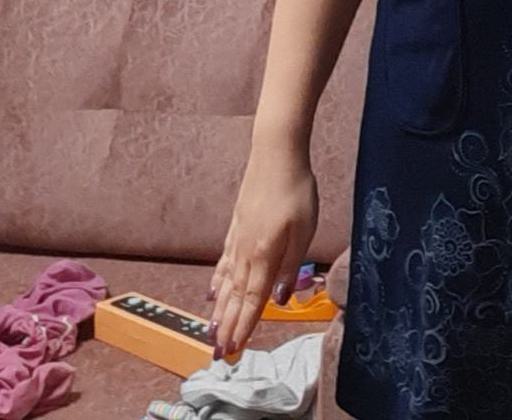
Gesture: no_gesture